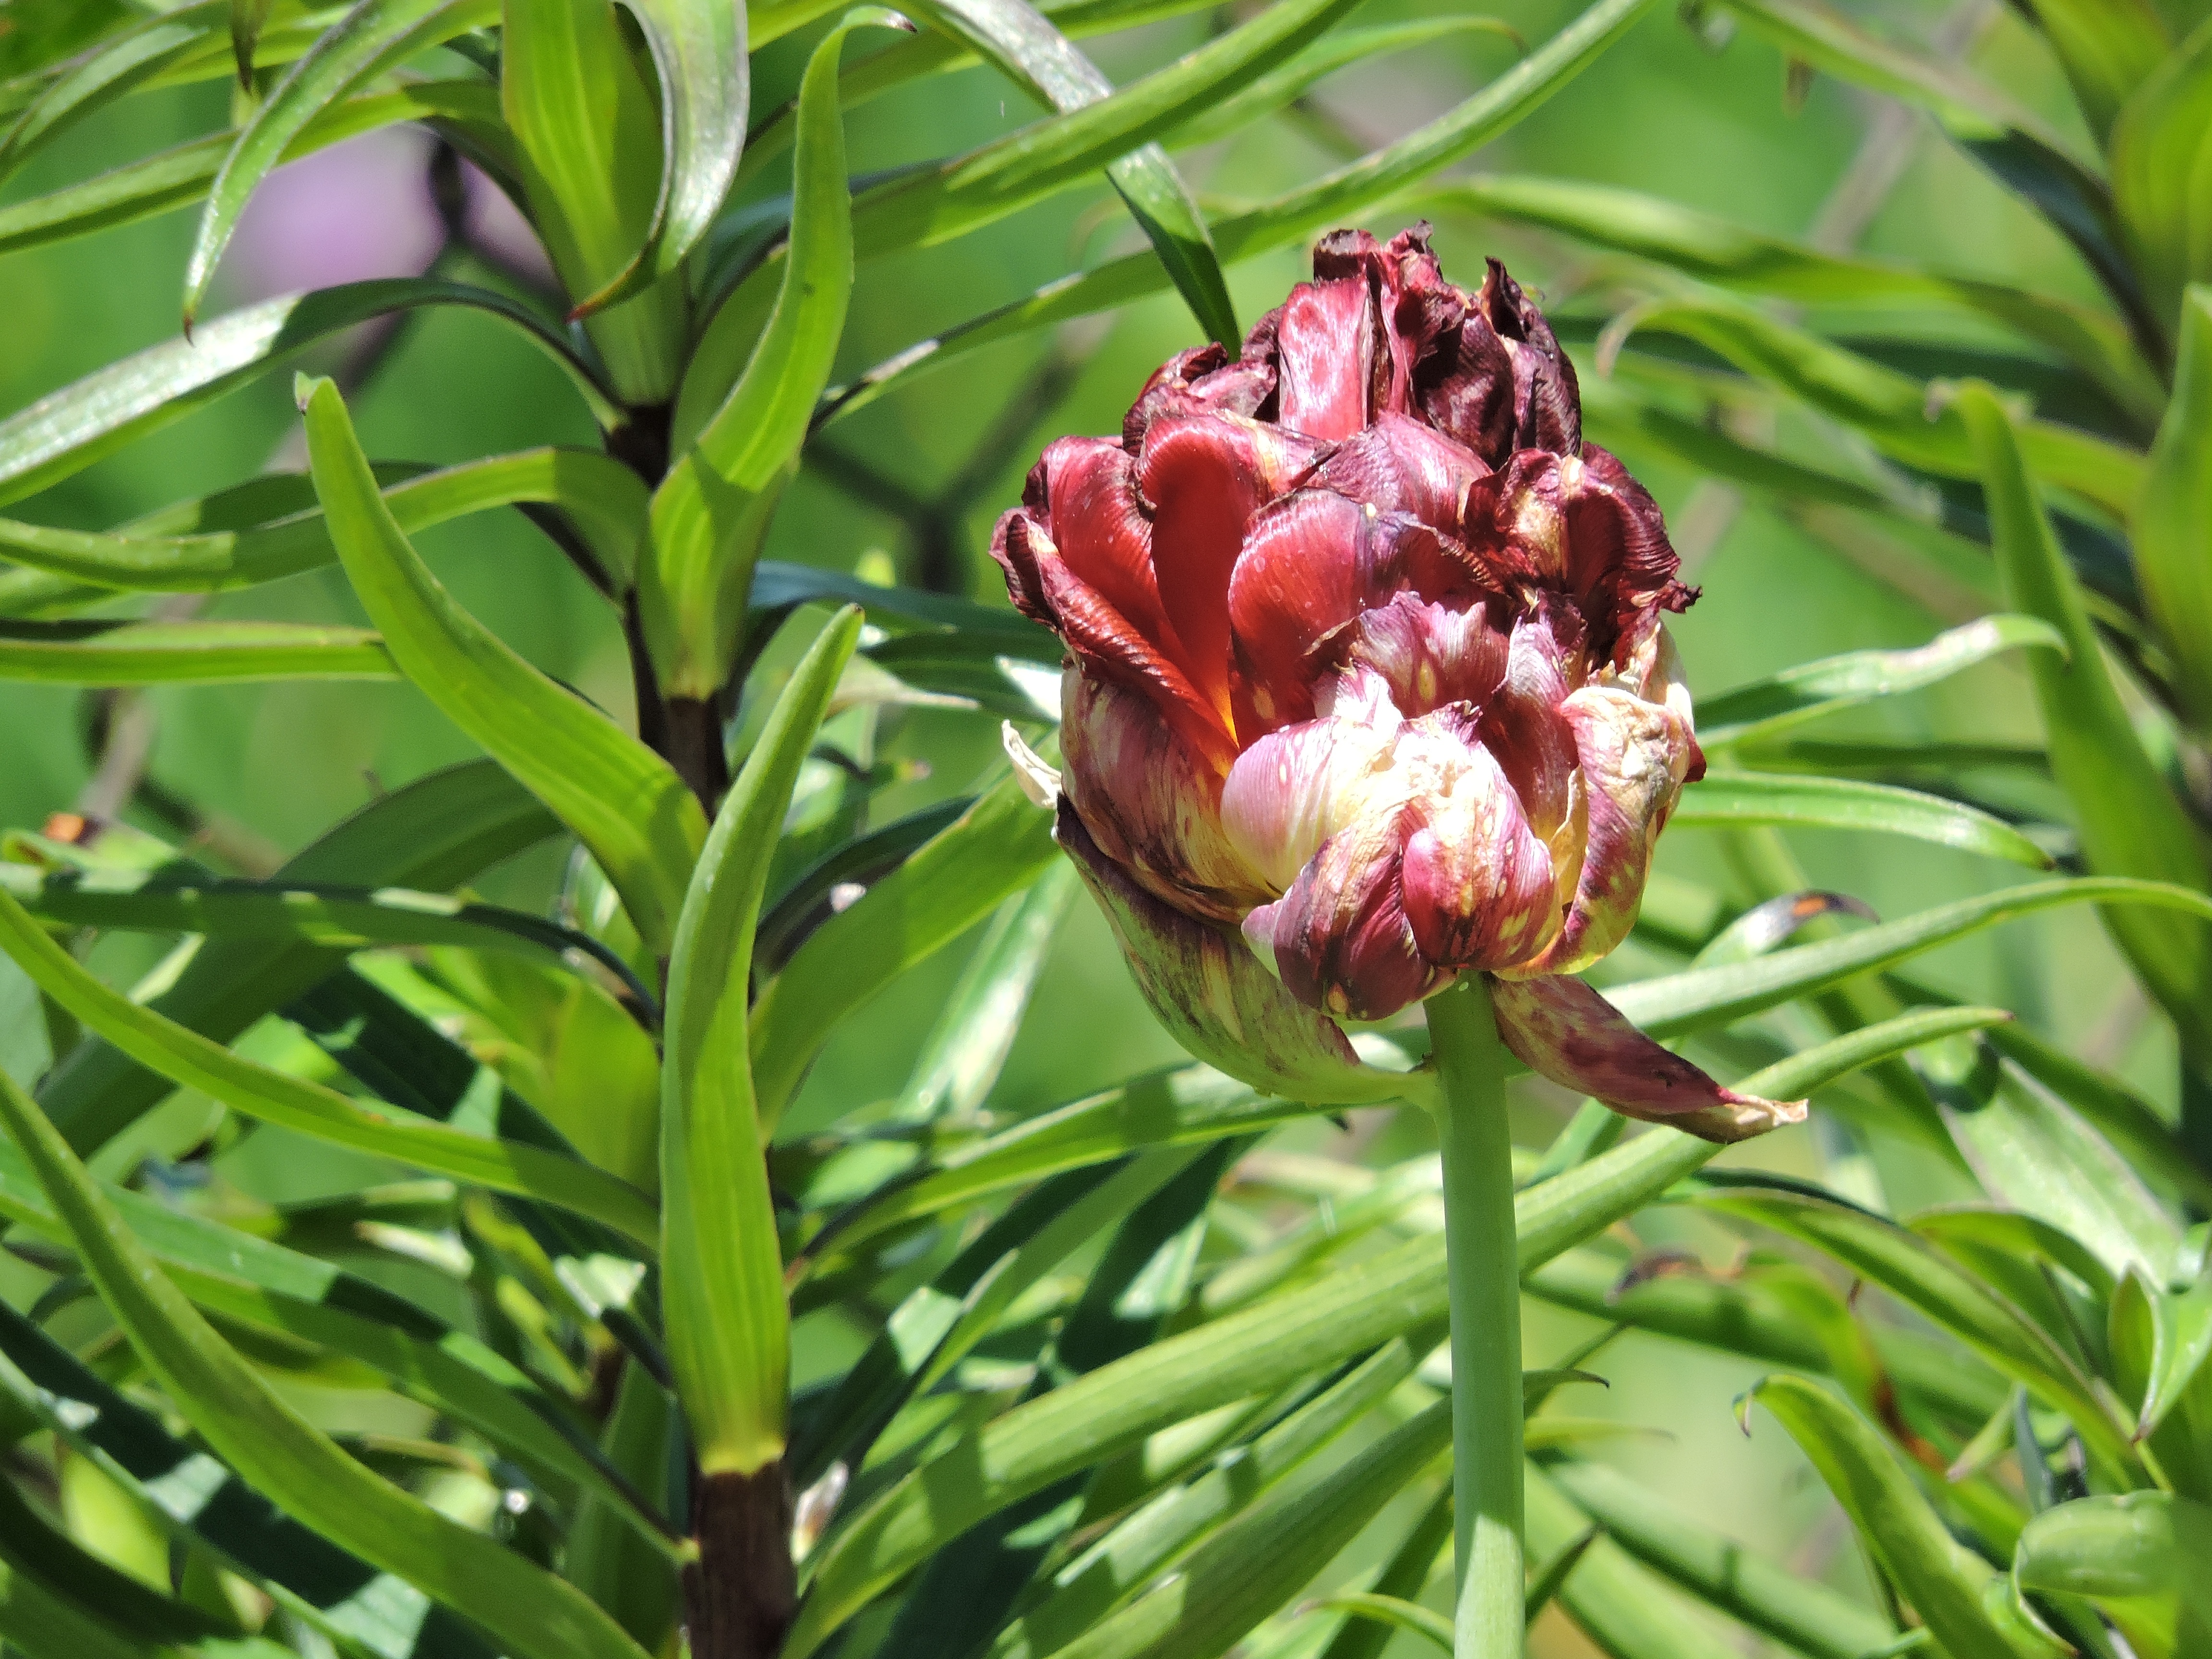
plant, flower, spring, green, botany, flora, peony, flowering plant, land plant